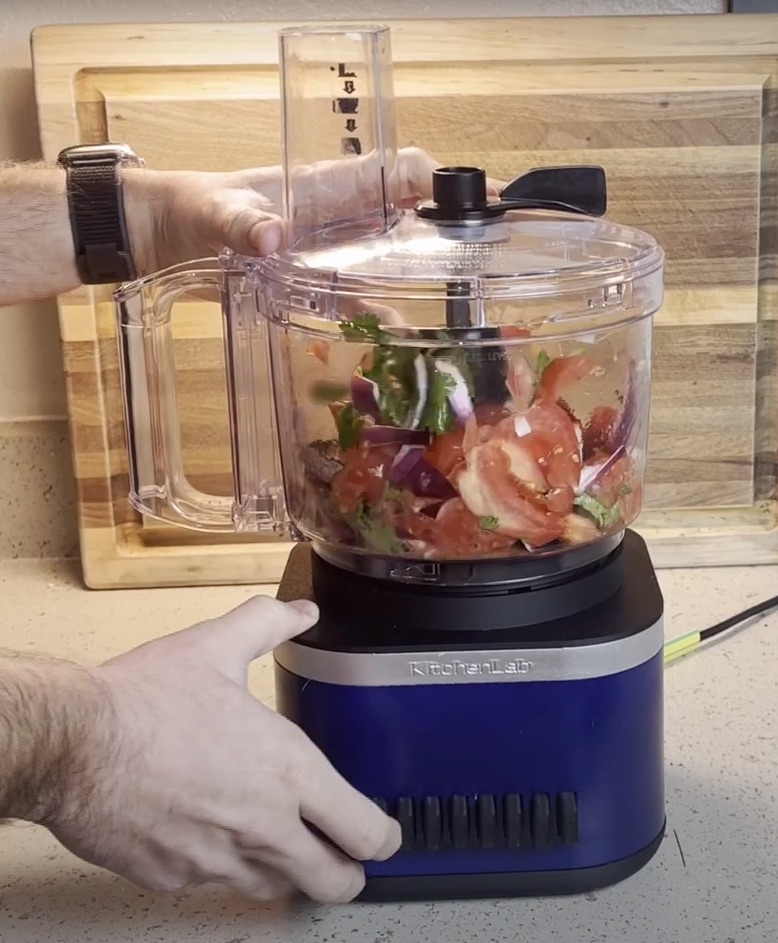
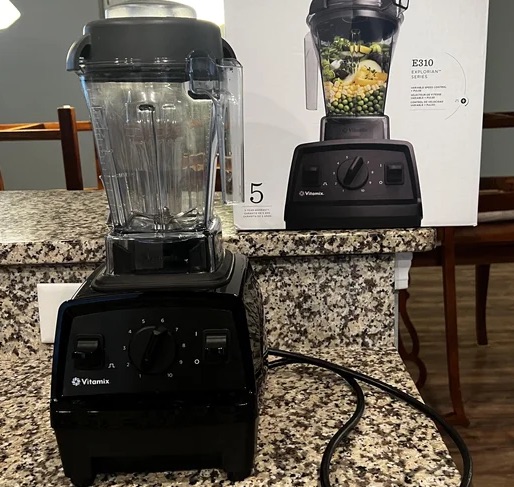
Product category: items_blender
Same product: no